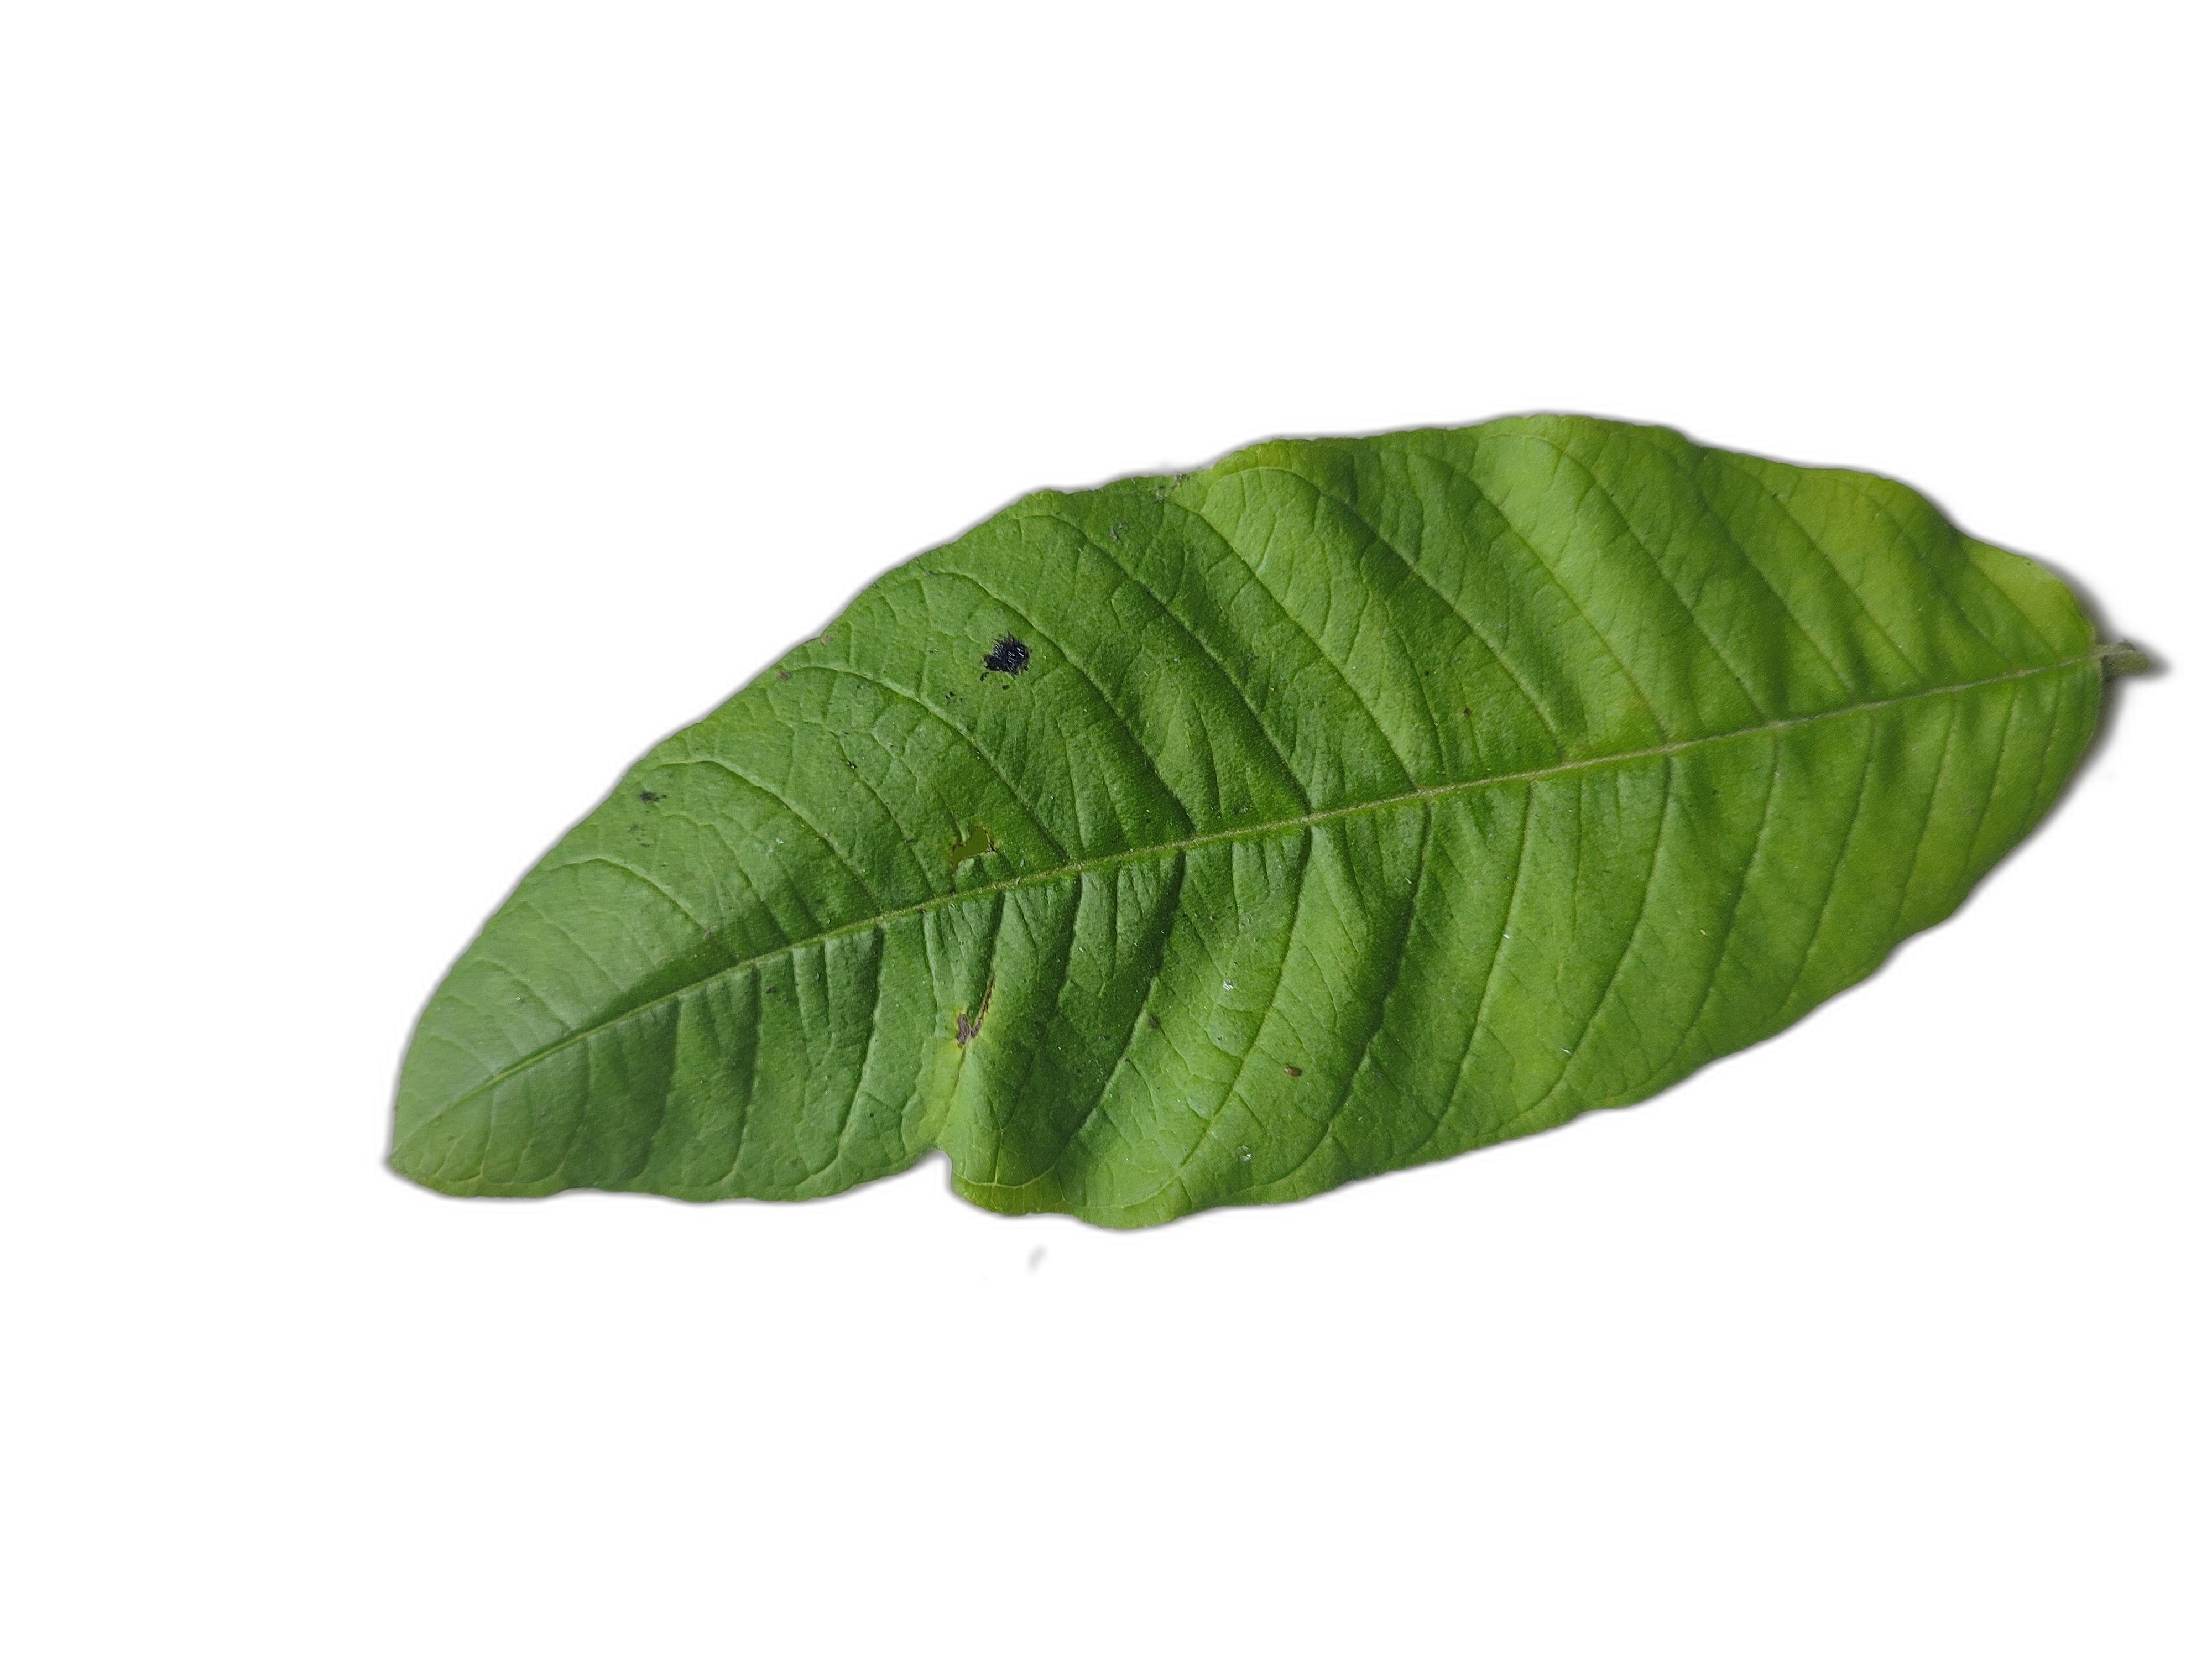
Plant part: leaf
Disease: Healthy